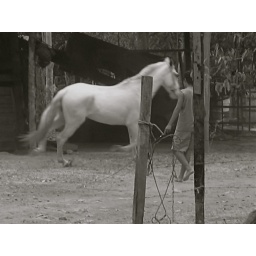
A youndboy training his white horse in a town in Costa Rica